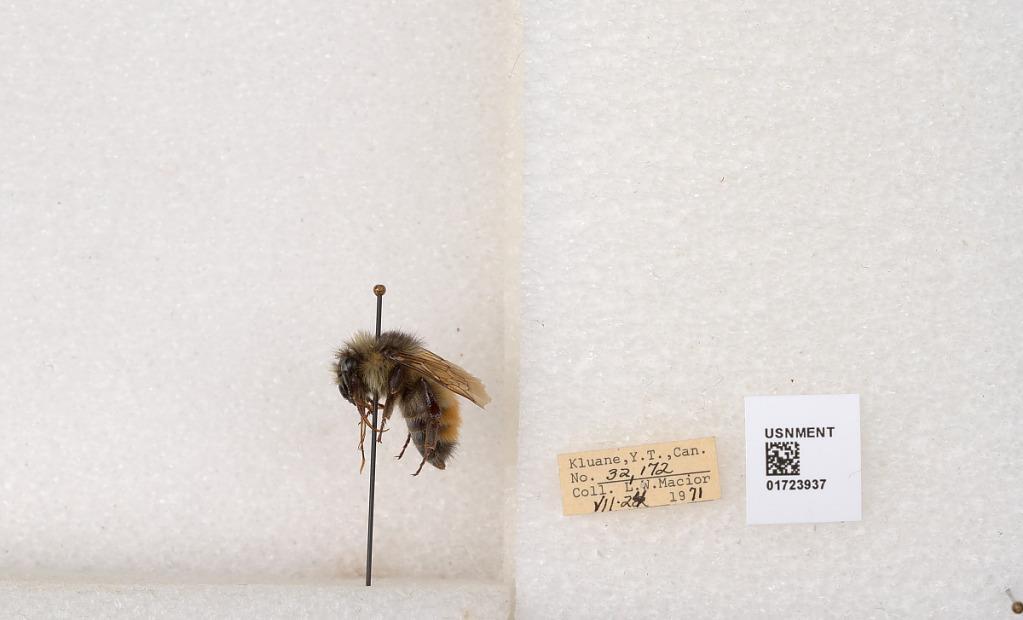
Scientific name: Bombus flavifrons Cresson
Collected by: L. Macior
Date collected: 1971-7-24
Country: Canada
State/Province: Yukon Territory
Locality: Kluane National Park and Reserve
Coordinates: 60.7493, -139.504